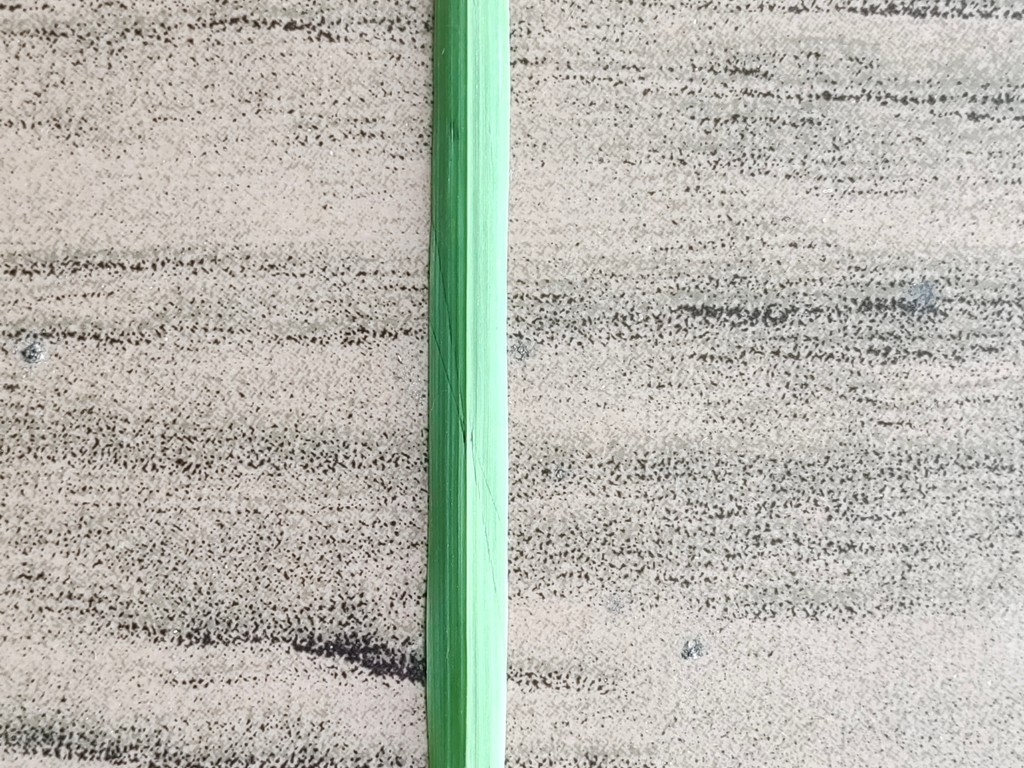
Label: Healthy